Bob Steele (broadcaster)

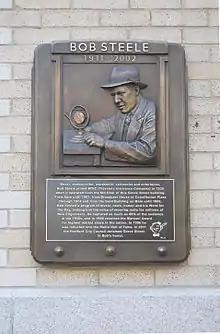
Plaque commemorating radio broadcaster Bob Steele, located at the corner of Prospect and Bob Steele streets in downtown Hartford.

On December 12, 2011, the Hartford City Council voted unanimously to rename in Steele's honor a section of the city's Grove Street (between Prospect Street and Columbus Boulevard) in recognition of his iconic status and the 100th birthday. Bob Steele Street was officially dedicated in a special ceremony on January 4, 2013. A bronze plaque honoring Steele's career was installed on the east side of the Travelers Insurance building at the intersection of Bob Steele and Prospect streets on May 19, 2015. The plaque, created by sculptor Michael Keropian, was unveiled in a ceremony on May 29, 2015.